Lex Luthor

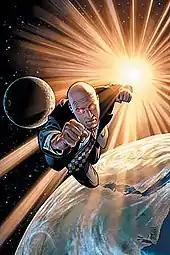
"52" Week 39, cover art by J. G. Jones

Deciding to turn to politics, Luthor becomes President of the United States, winning the election on a platform of promoting technological progress. His first action as president is to take a proposed moratorium on fossil-based fuels to U.S. Congress. On the night of the election, Batman threatens that Luthor can keep the kryptonite ring or the White House but not both. Later on, Superman, Batman and Lois Lane seemingly try to steal the ring only to be thwarted. In actuality, they manipulated Luthor into retrieving a fake while Batman keeps the actual ring. Superman, upon learning that Lex Luthor was about to be elected president, flew off in a fit of rage and split one of Saturn's small moons in half with one fly through.